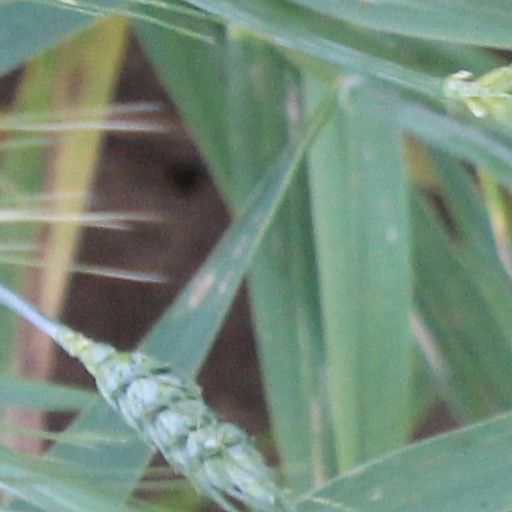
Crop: wheat